The Colbert Report

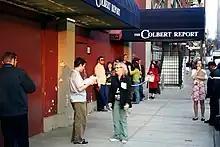
Outside the studio

Usually by 11 a.m., a rough outline for the show was completed and writers sent off in pairs to create scripts that would be polished throughout the day. First, writers would scan news articles for ideas and partner together in pairs, with one "keeping track of possible jokes." During an appearance at the New York Comedy Festival in 2013, some writers admitted to procrastinating until the last hour before rehearsal to complete their sections; Colbert confirmed that, in the program's early days, segments such as "The Word" were scripted entirely during the rewrite before rehearsal. Both writers read their dialogue aloud to see whether they thought the Colbert character would say it. As writers were working on their respective scripts, the show's production and graphics team compiled music, footage, and props needed for the show. To collect video clips, the show cross-referenced transcripts of hours and hours of archived TiVo recordings of news programs. In 2011, the show switched to Snapstream software, which streamlined the TV clip search and compilation process, allowing for searching closed captioning for select words. In addition, a group of staff coders and independent contractors developed Scripto software to collaborate on scripts in real time.